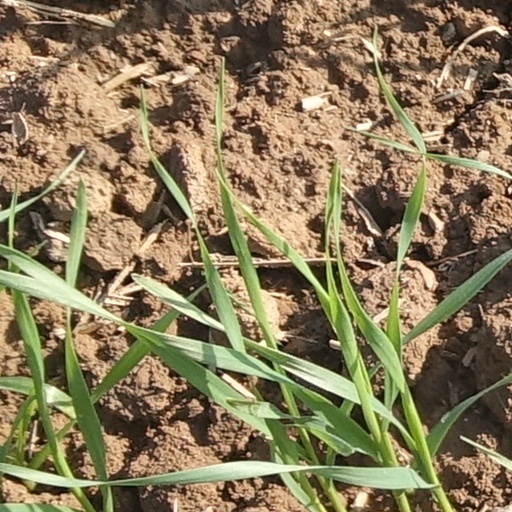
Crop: wheat